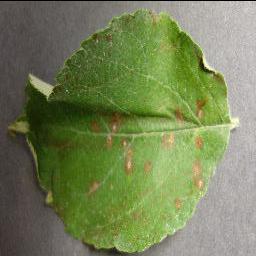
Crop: apple
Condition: cedar_rust